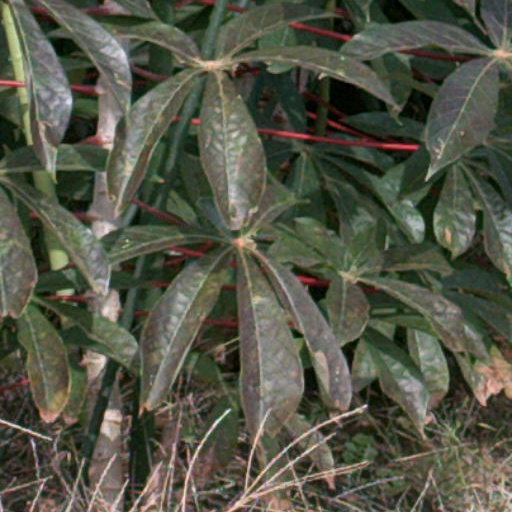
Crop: cassava